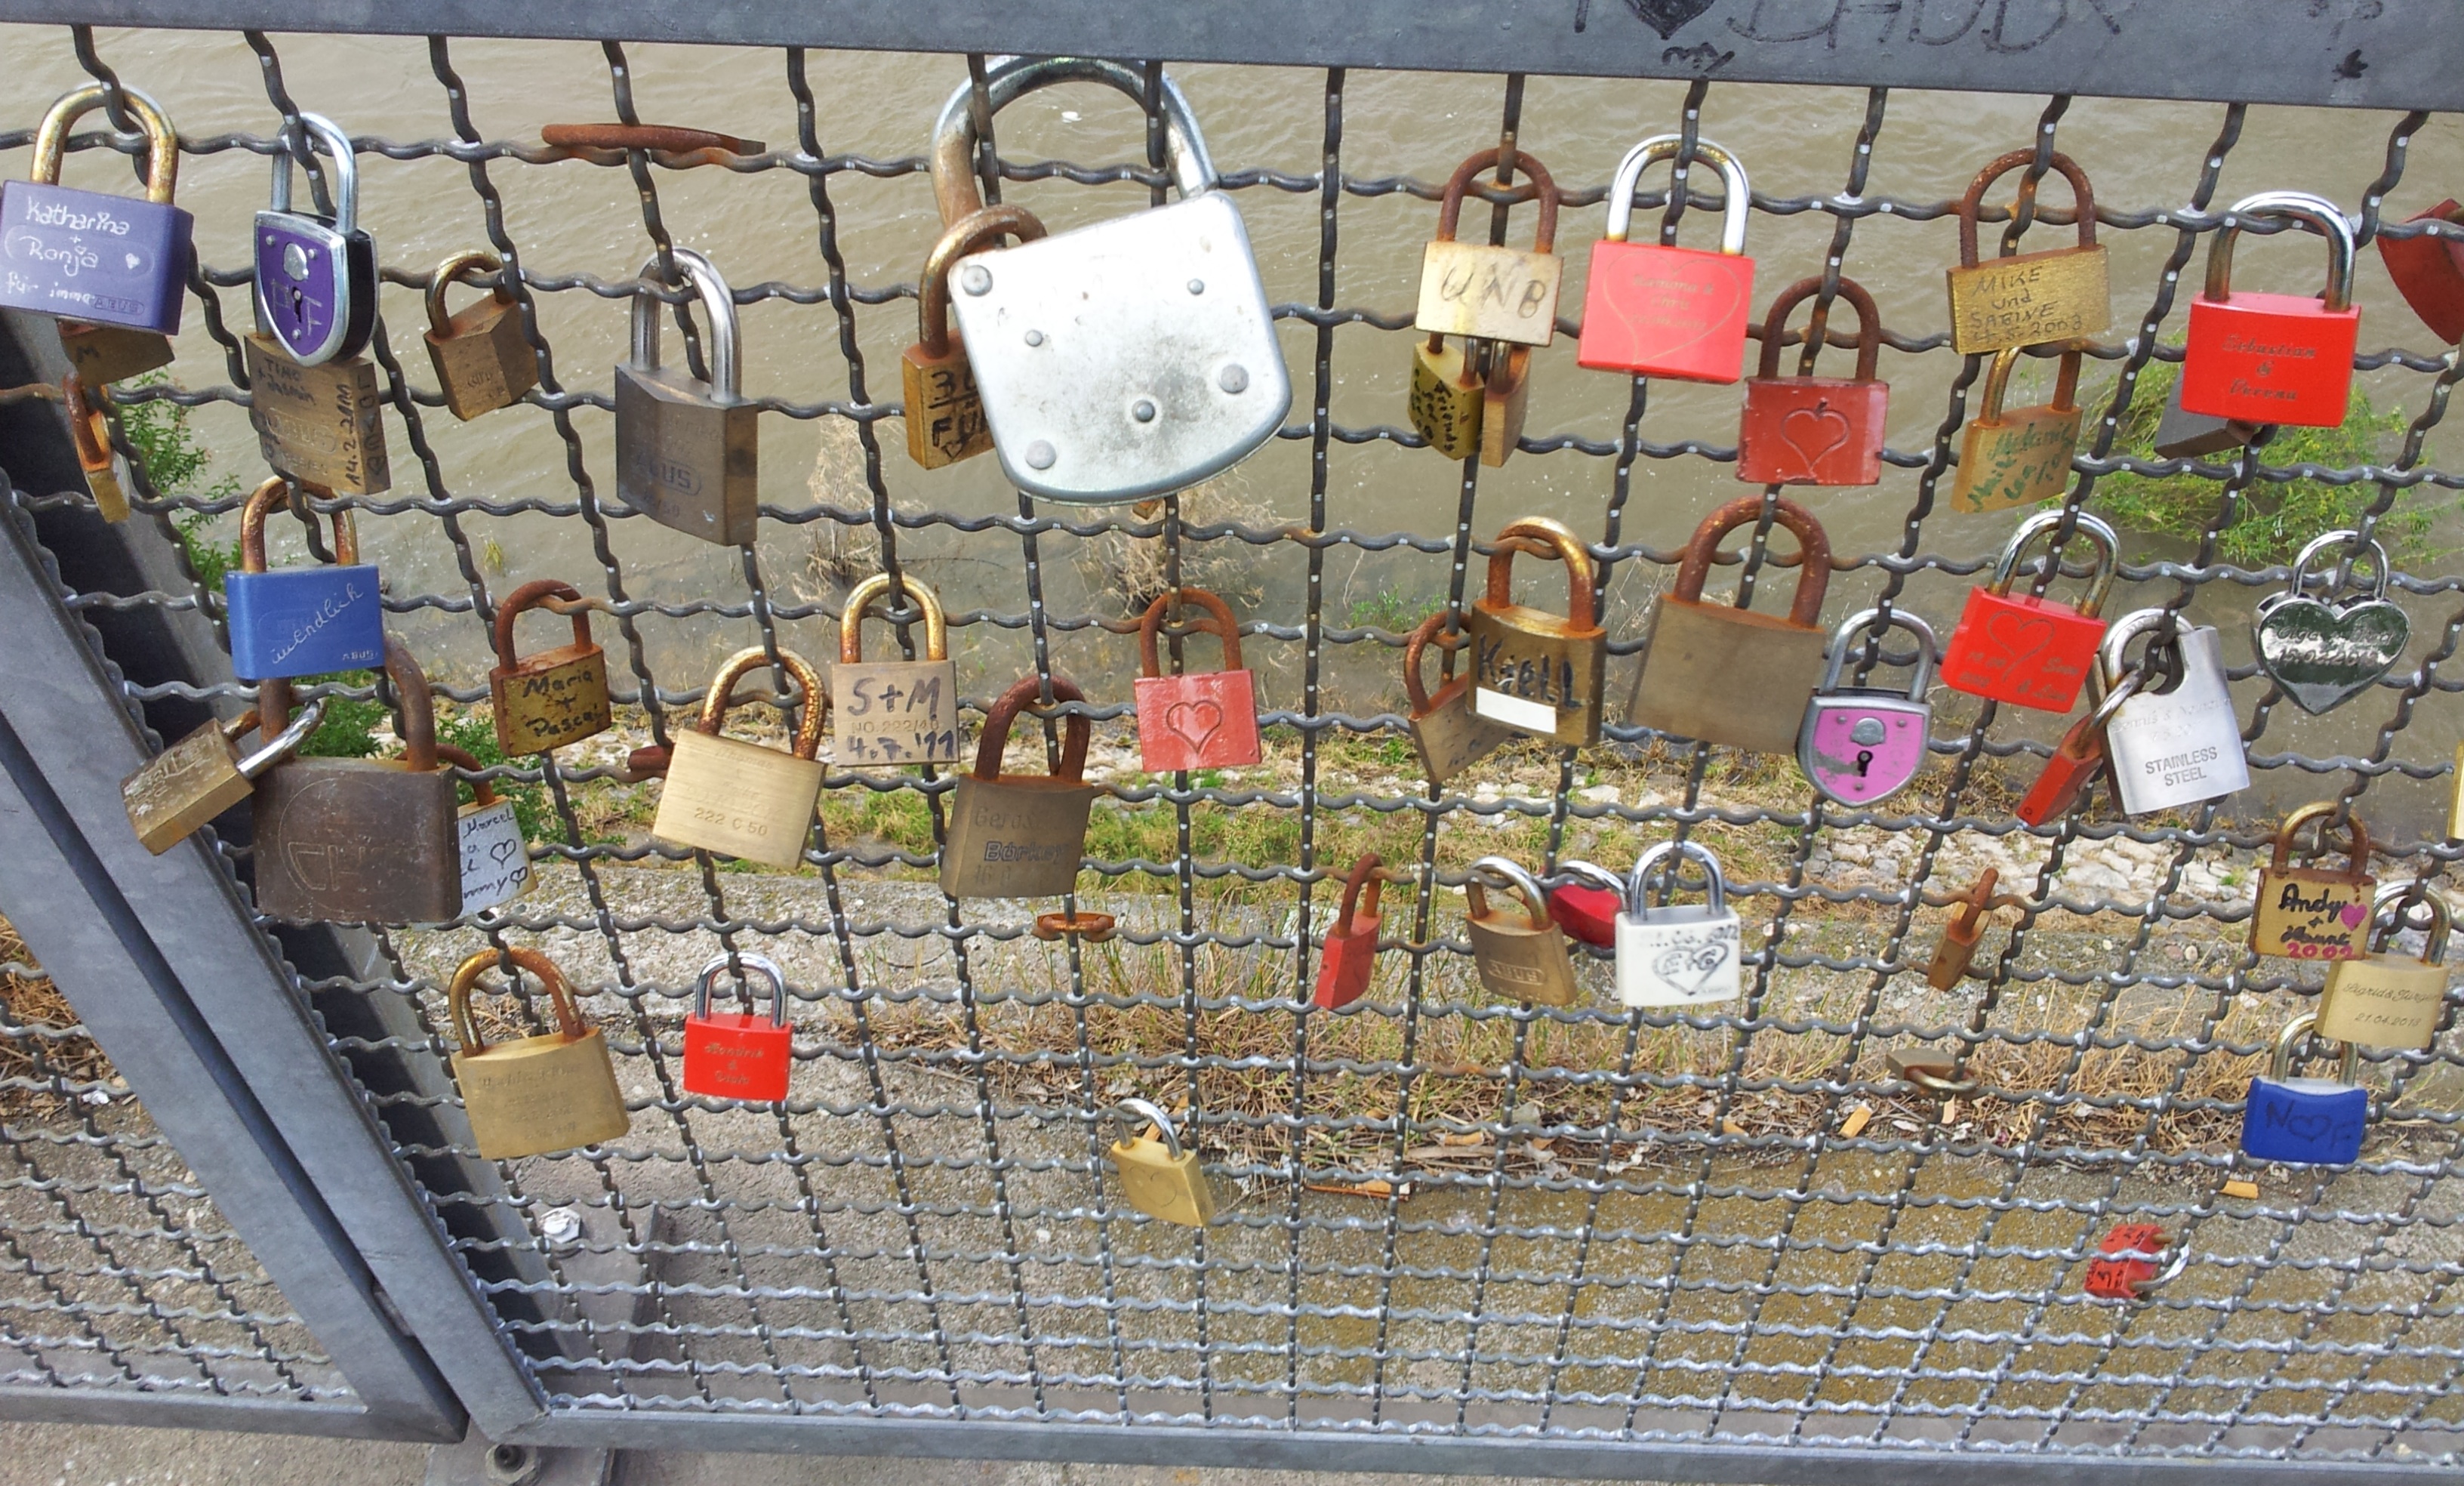
wall, art, mosaic